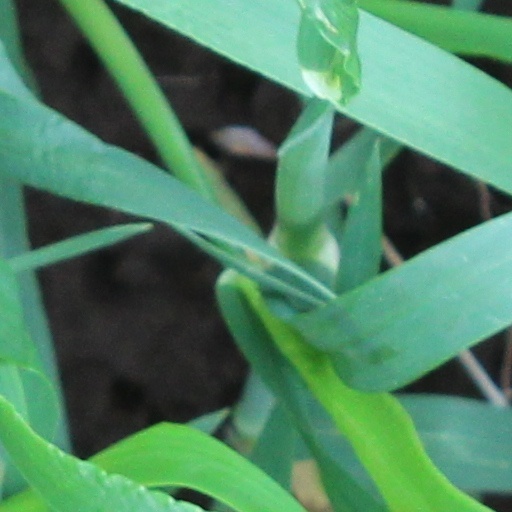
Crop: wheat